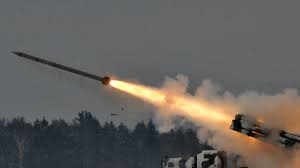
Label: Self Propelled Artillery